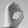
ASL letter: O